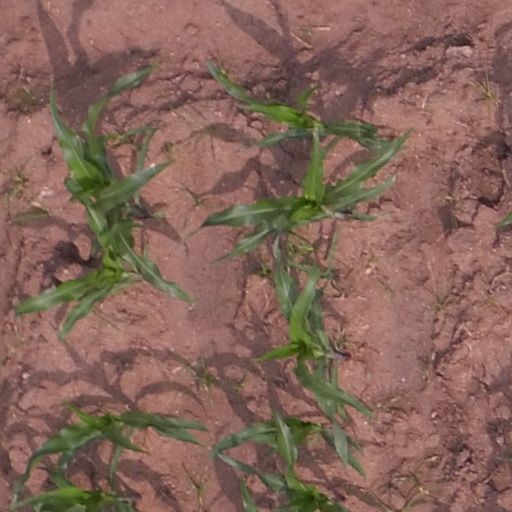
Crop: maize; corn